Head coach

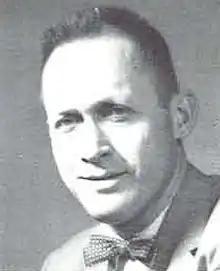
Bill Bowerman was an American track and field coach for the University of Oregon and co-founder of Nike, Inc.

As with coaches in college football, head coaches for college basketball programs are heavily involved in recruiting and scouting high school players. Successful head coaches are thus ideally capable of identifying potential raw talent and attracting top-tier recruits to their program by cultivating a culture and identity for their team that remains alluring and consistent despite the yearly loss of players who leave to play for professional leagues or other schools via the NCAA transfer portal.